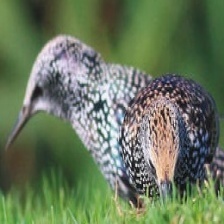
Species: COMMON STARLING
Scientific name: STURNUS VULGARIS